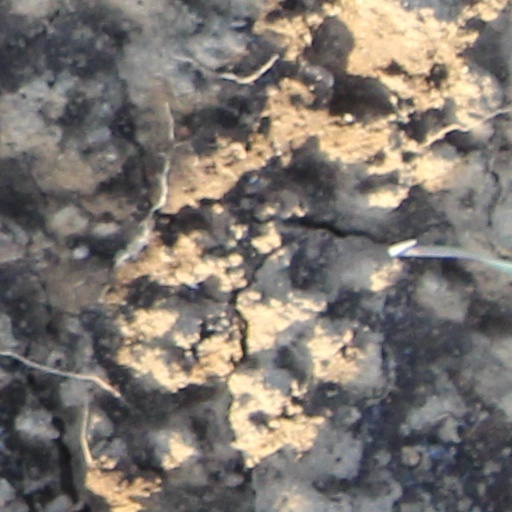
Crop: wheat